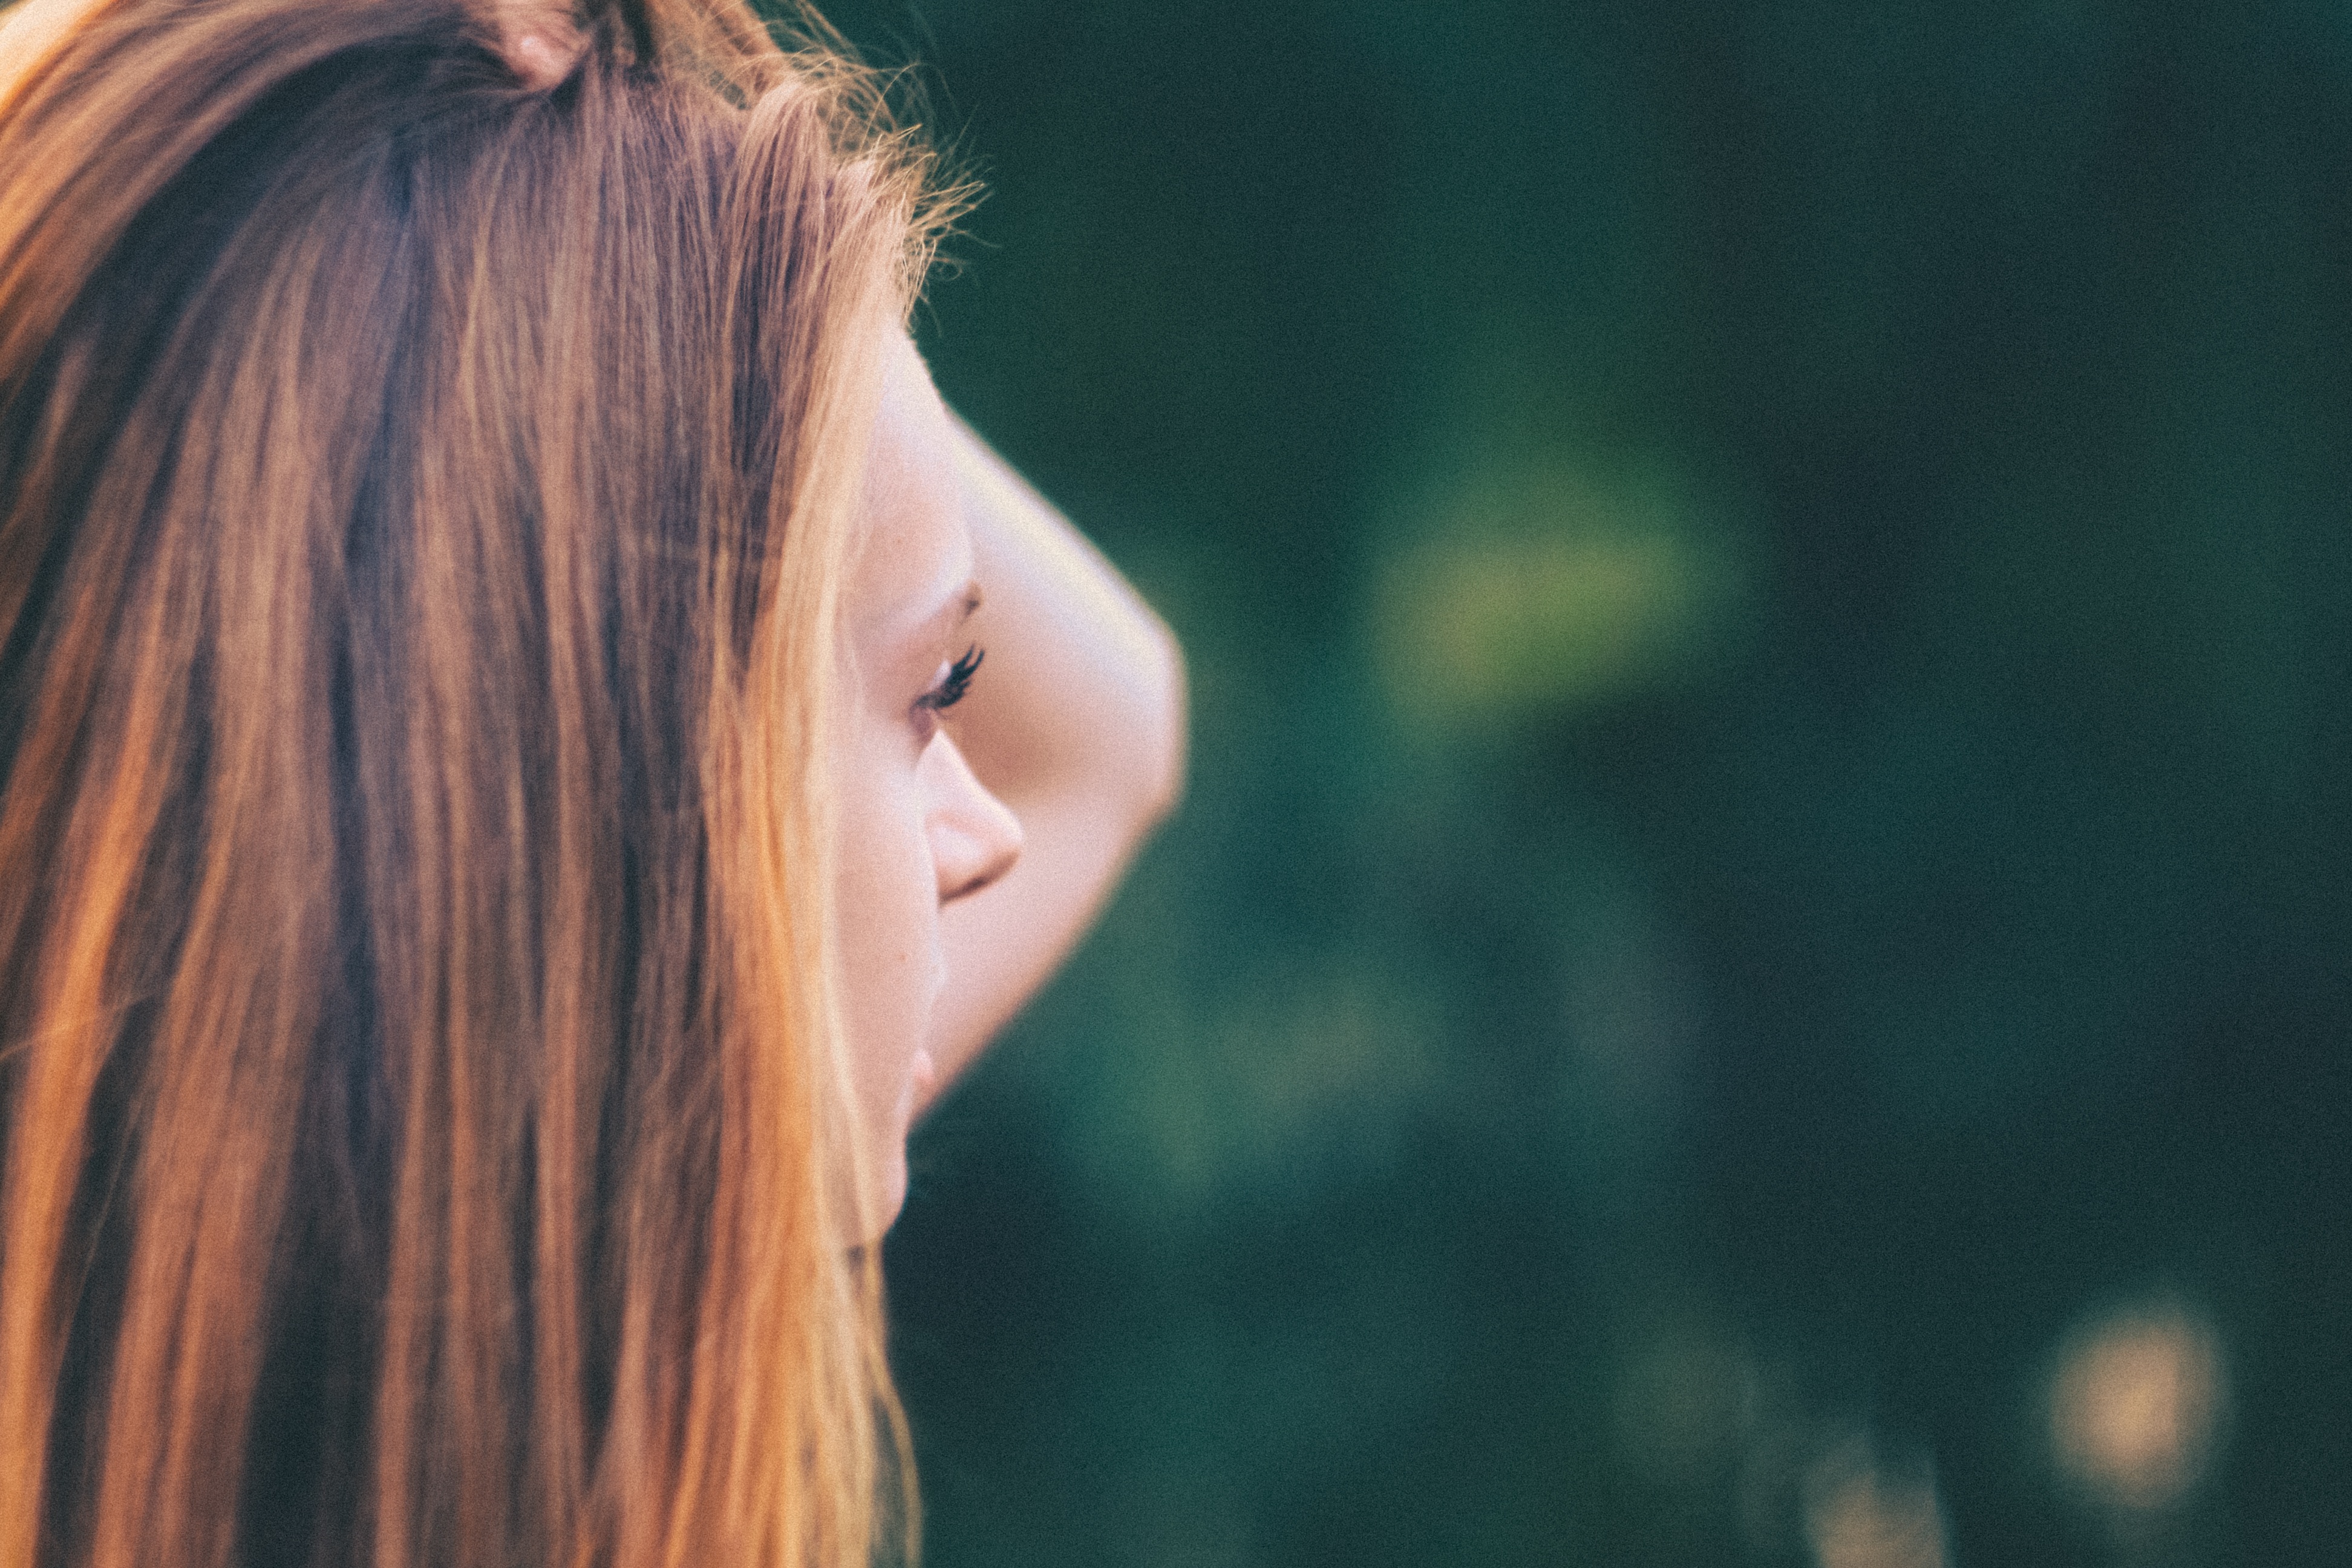
person, girl, woman, hair, photography, brunette, portrait, model, color, lady, blonde, hairstyle, long hair, close up, face, sunny, nose, eye, head, beauty, beautiful, blond, pretty, organ, emotion, interaction, photo shoot, brown hair, portrait photography